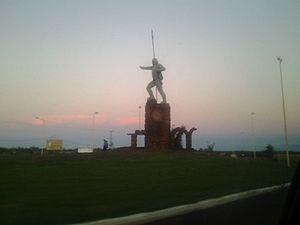
Andrés Guazurary ou Guaçurary, connu également sous le nom familier d’Andresito ou Andresito Artigas, était l’un des premiers caudillos fédéralistes dans les Provinces-Unies du Río de la Plata et le seul d’origine indienne de toute l’histoire de l’Argentine. Il gouverna entre 1811 et 1822 la Provincia Grande de las Misiones, dont l’actuelle province argentine homonyme n’est qu’un reliquat. Il fut l’un des plus fidèles collaborateurs de José Gervasio Artigas, qui s’en fit le parrain et l’adopta comme fils, l’autorisant à signer en tant que Andrés Artigas. Il était issu d’une famille guarani, ce qui à l’époque, n’eût été la médiation d’Artigas, l’aurait fait exclure de la vie officielle.